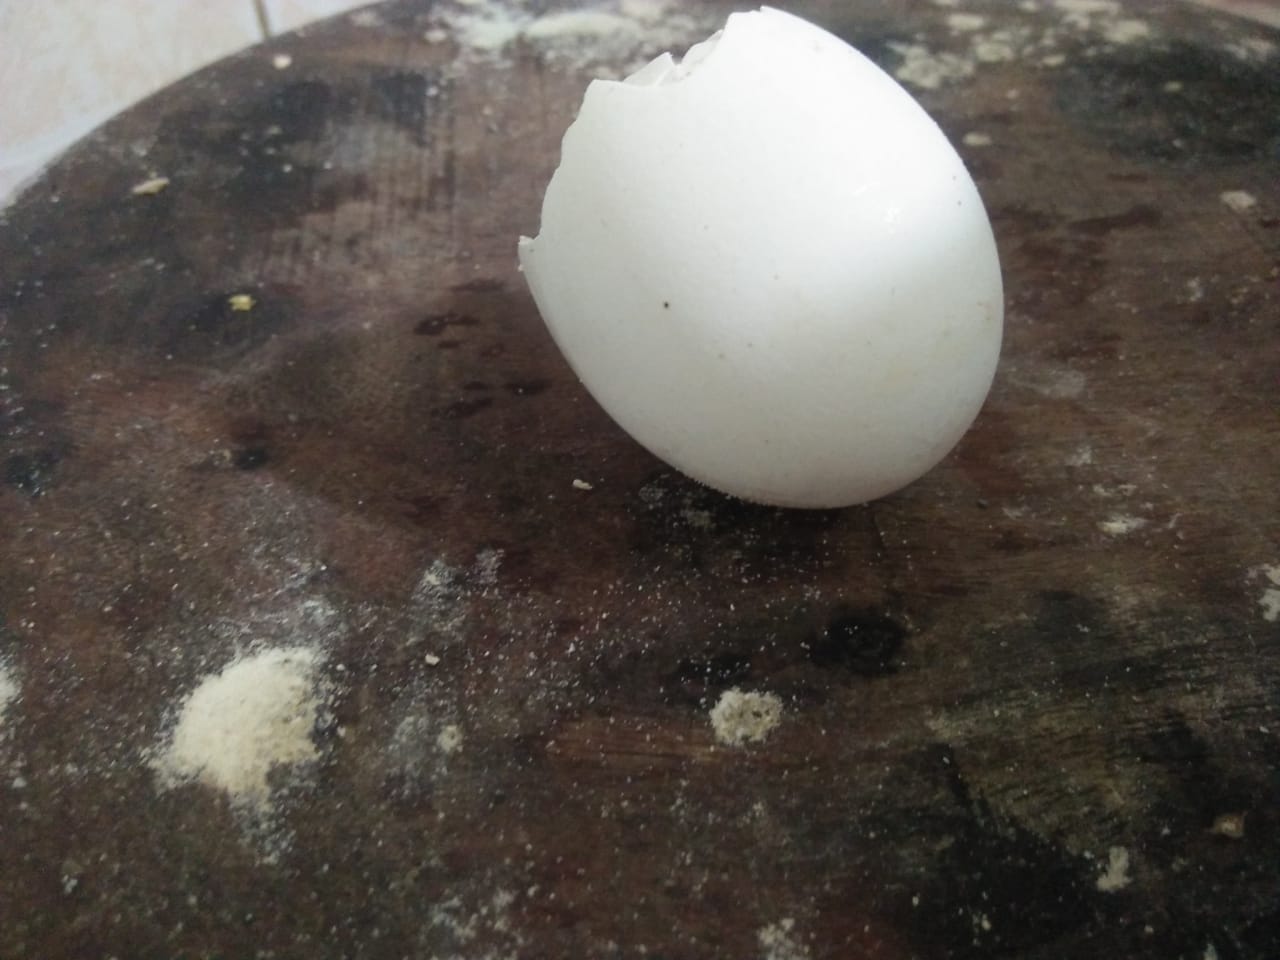
Label: eggshells